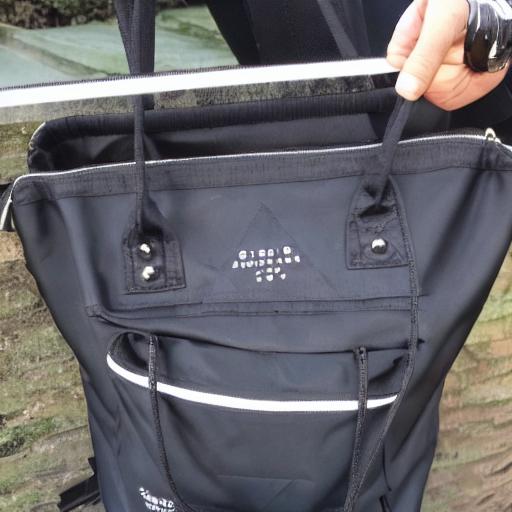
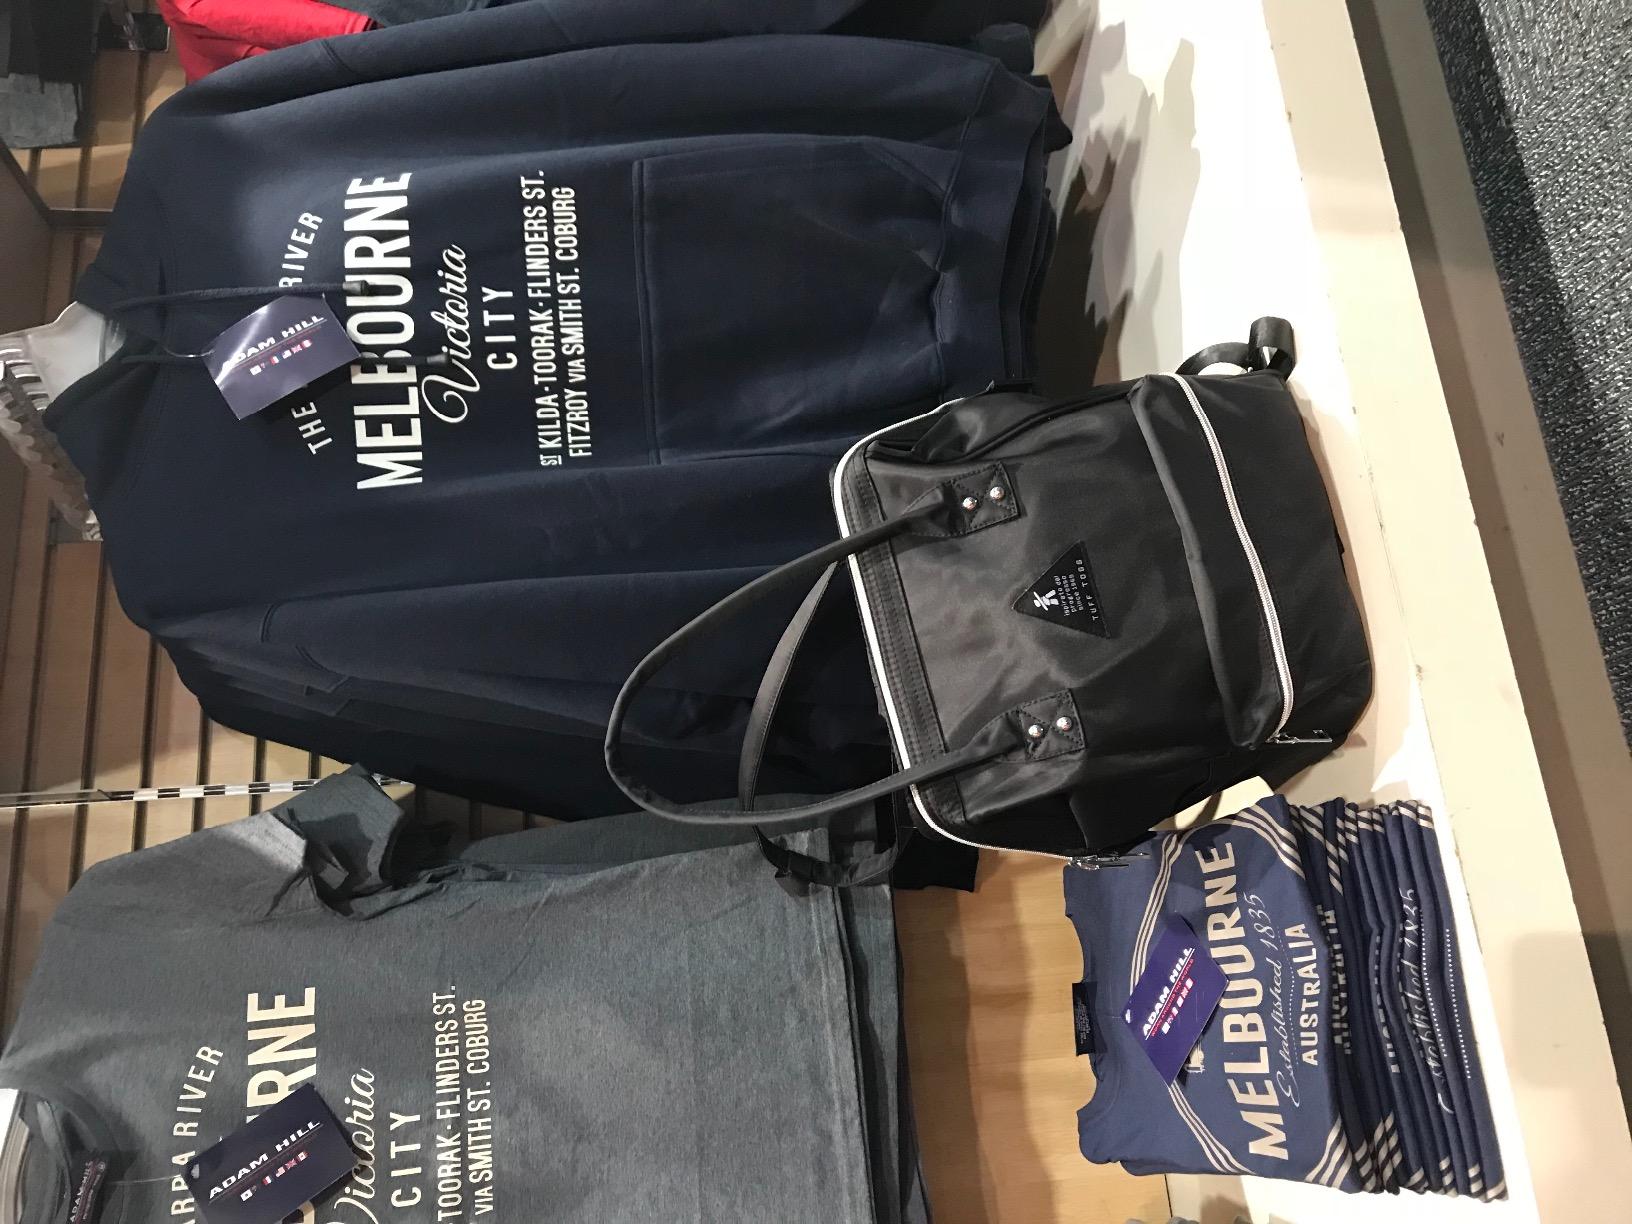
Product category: bag
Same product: no